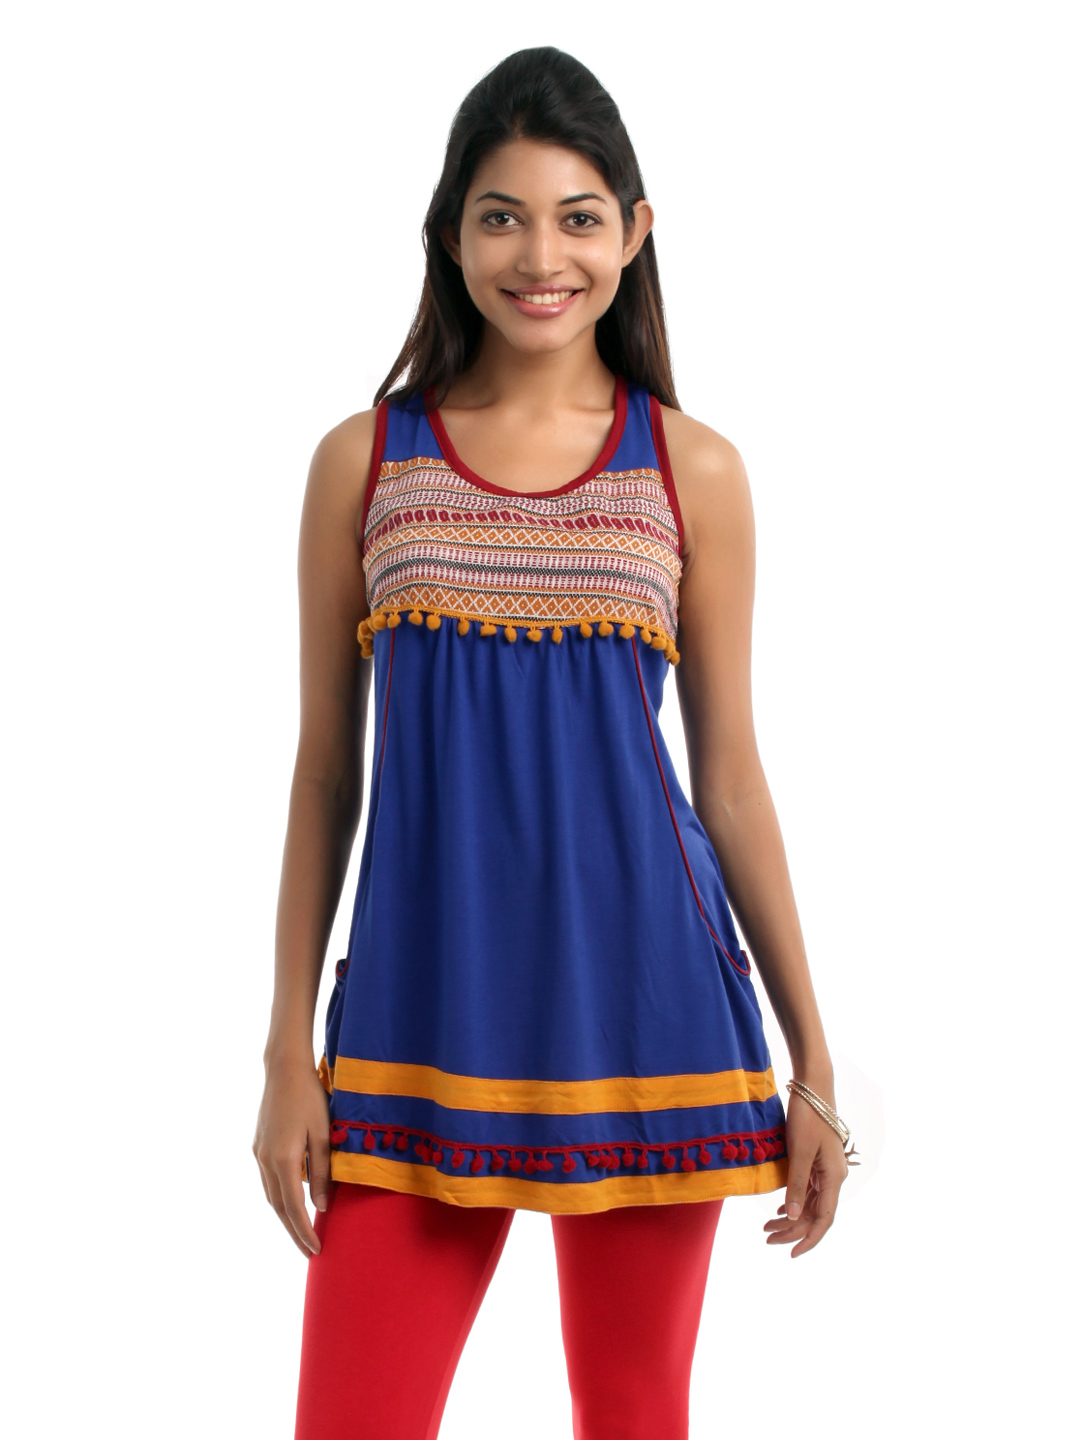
Fusion Beats Women Blue Tunic
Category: Apparel / Topwear / Tunics
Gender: Women
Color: Blue
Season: Summer 2012
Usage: Casual